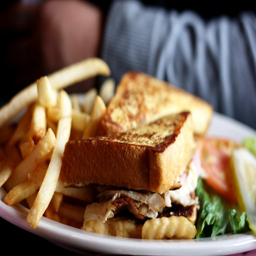
A sandwich is shown on a plate with fires.
a sand which with fries on a plate
A close up of a plate of food containing french fries and bread.
A plate full of food with a sandwich and french fries.
A plate containing a sandwich and french fries.